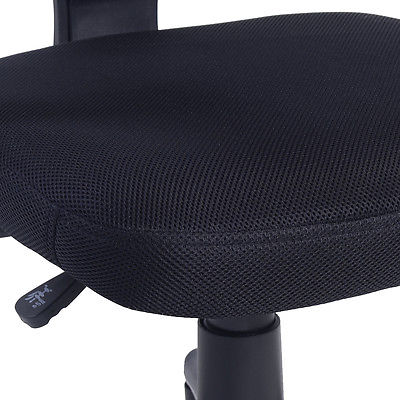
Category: chair